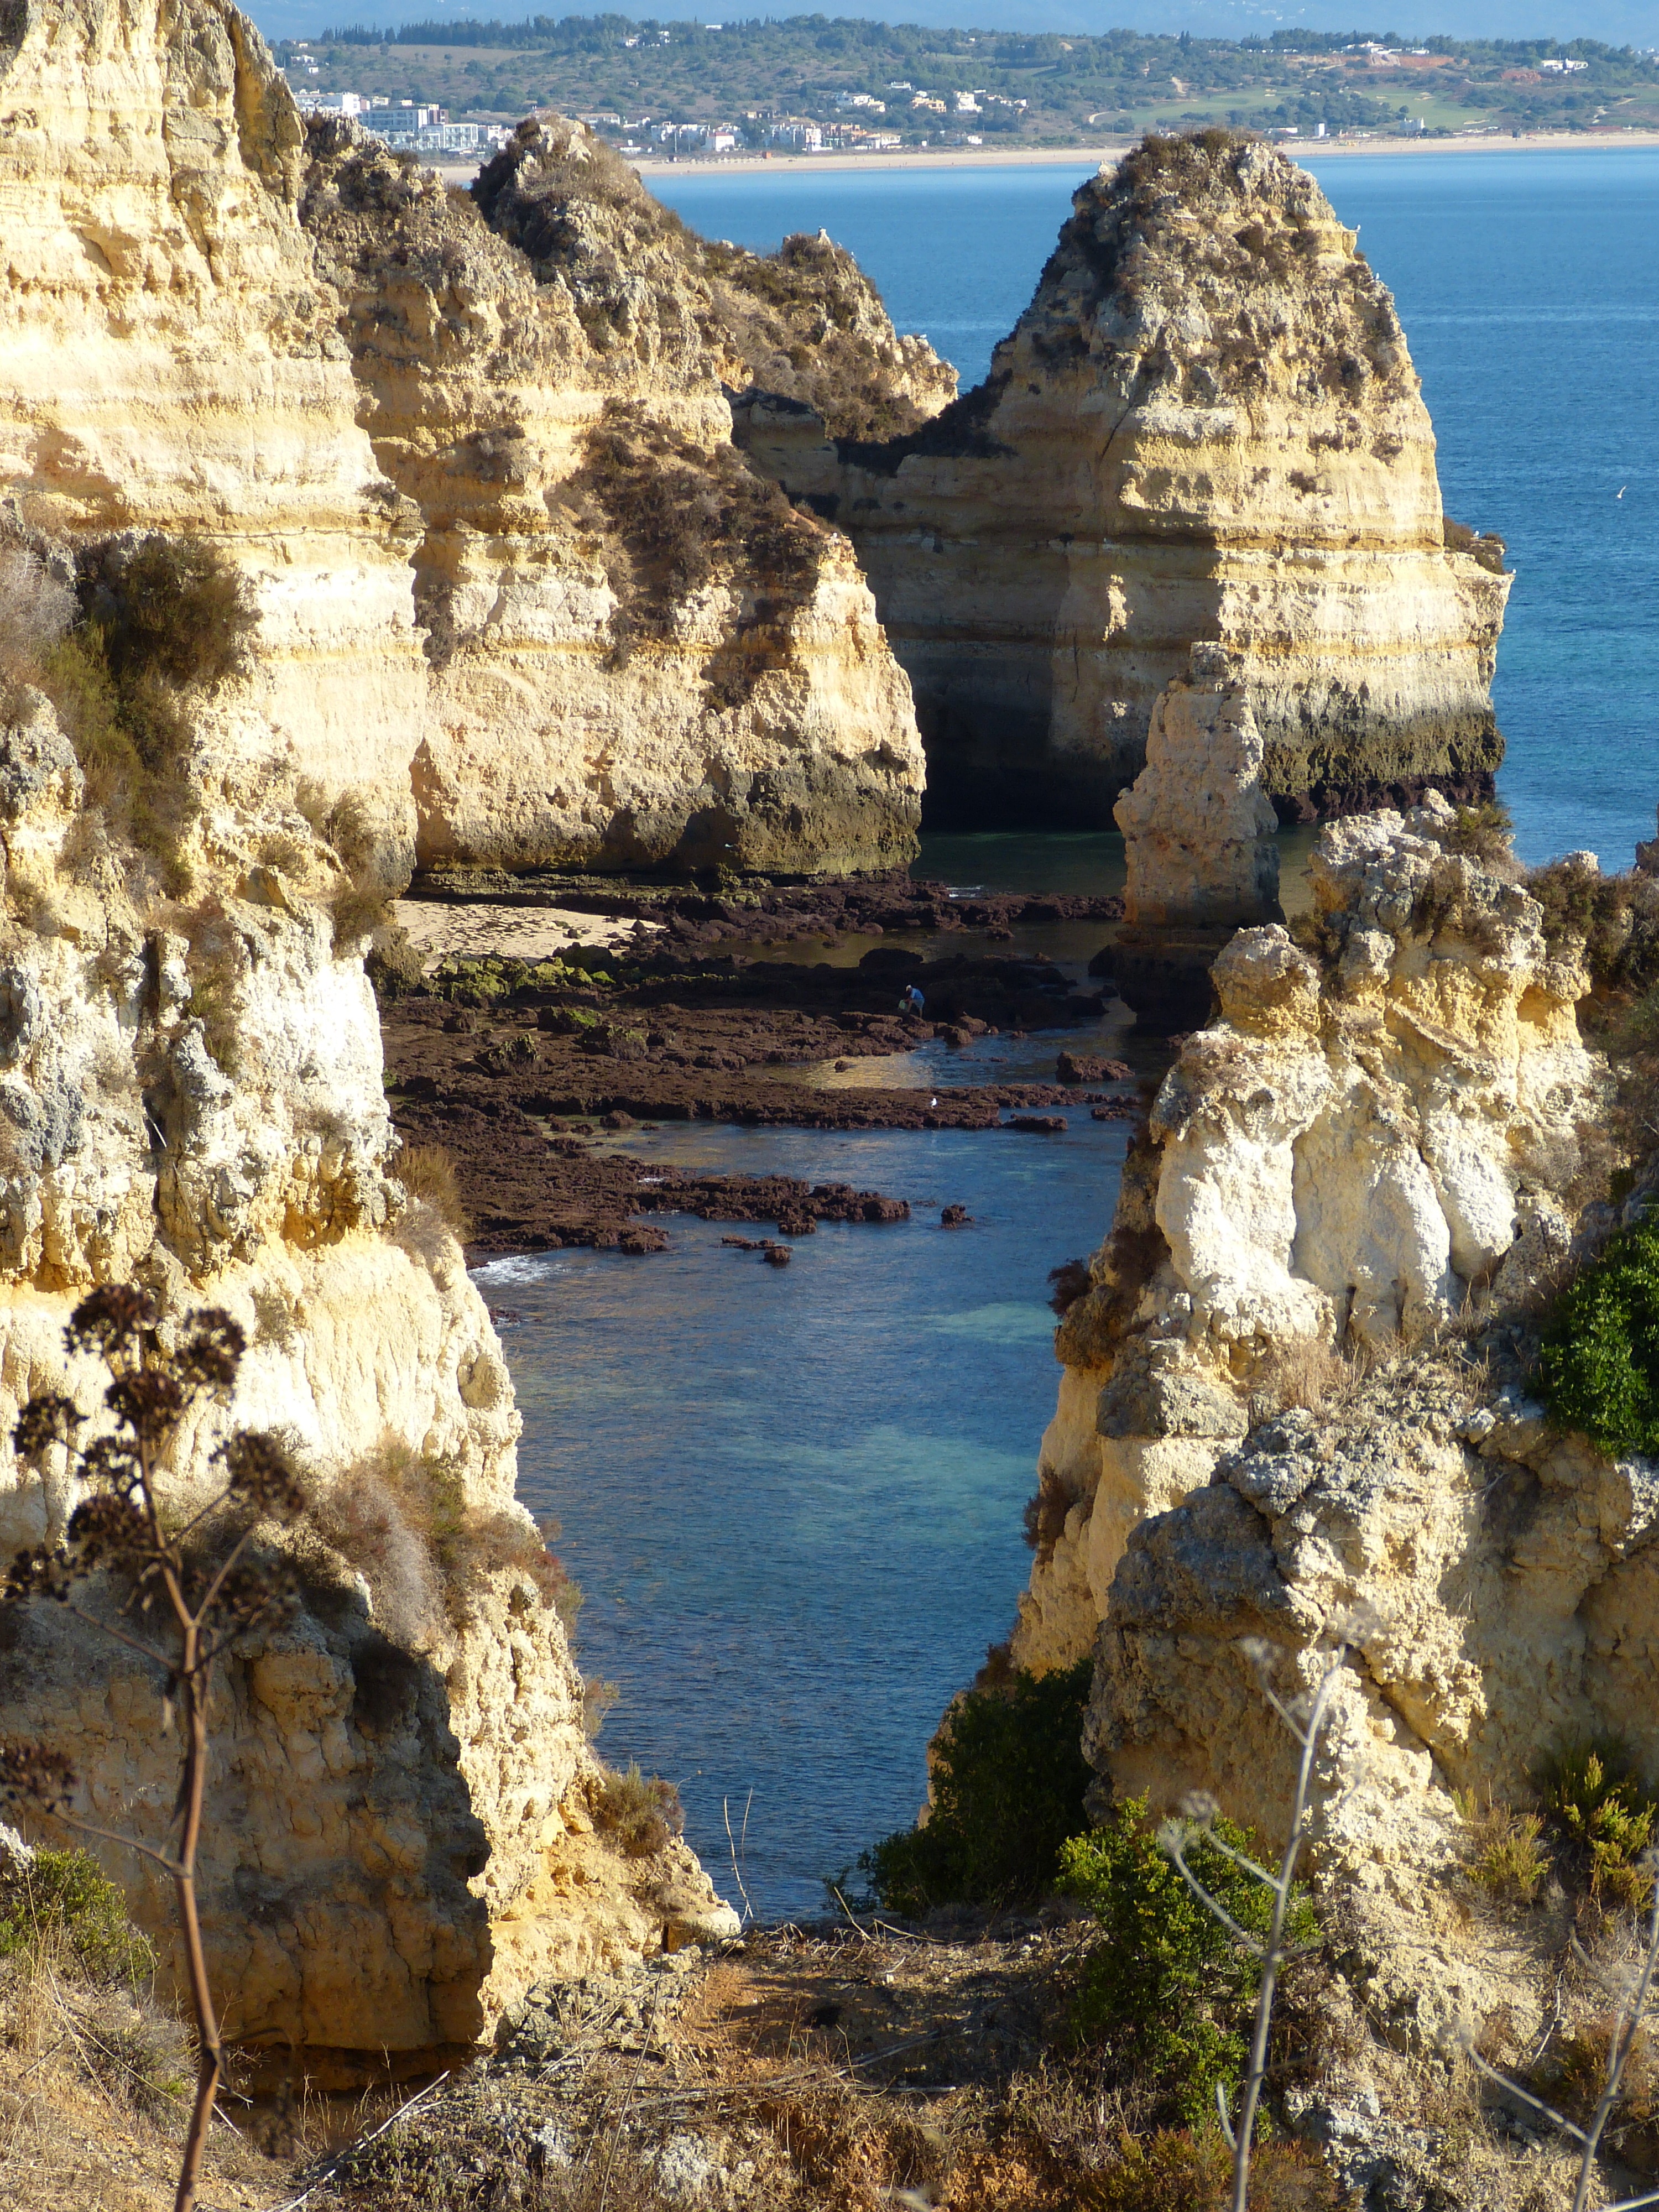
landscape, sea, coast, water, nature, rock, stone, formation, cliff, arch, holiday, bay, steep, canyon, stack, terrain, geology, portugal, atlantic, rocky coast, booked, algarve, cape, wadi, steinig, natural arch, lagos, ancient history, ponte de piedade